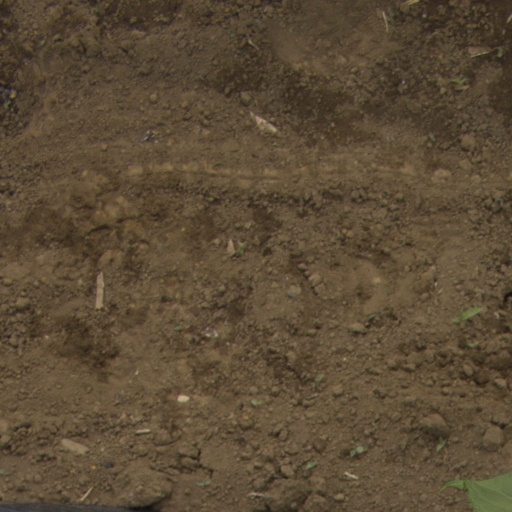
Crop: Jerusalem artichoke